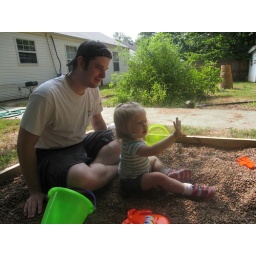
Lana &amp;amp; Kyle playing in the rock box that Kyle built.